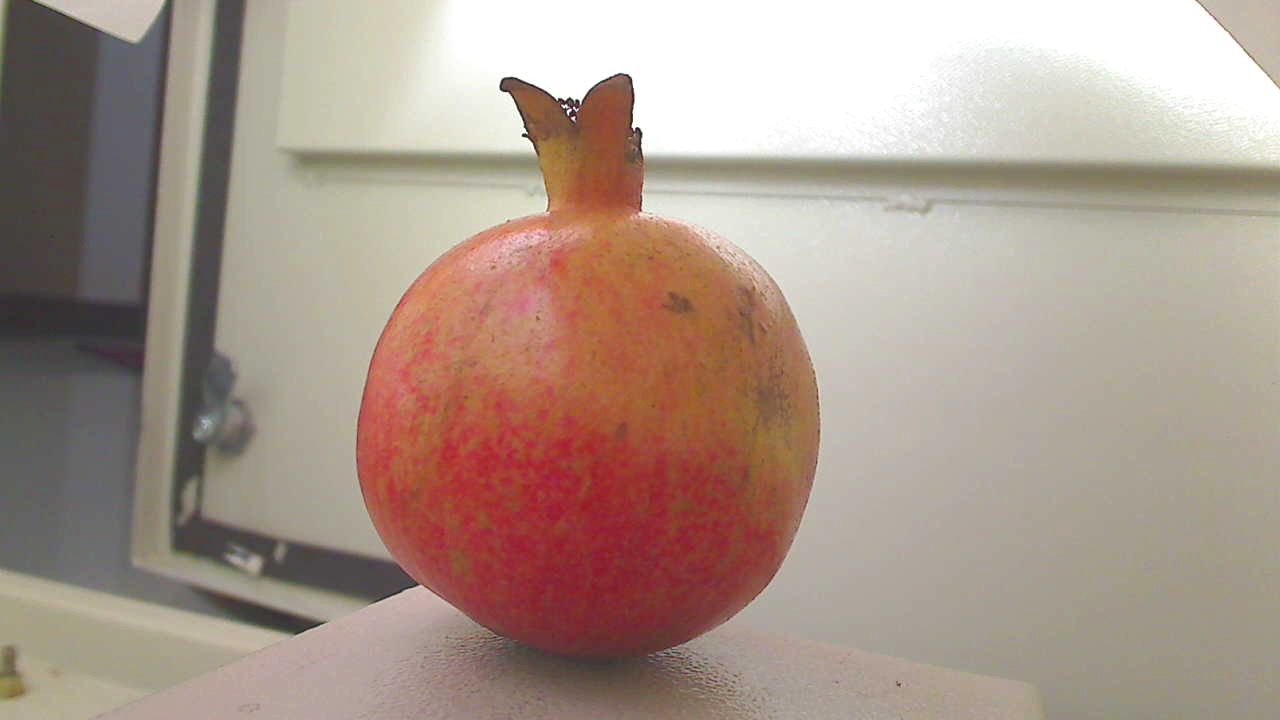
Grade: grade-3
Quality: quality-2